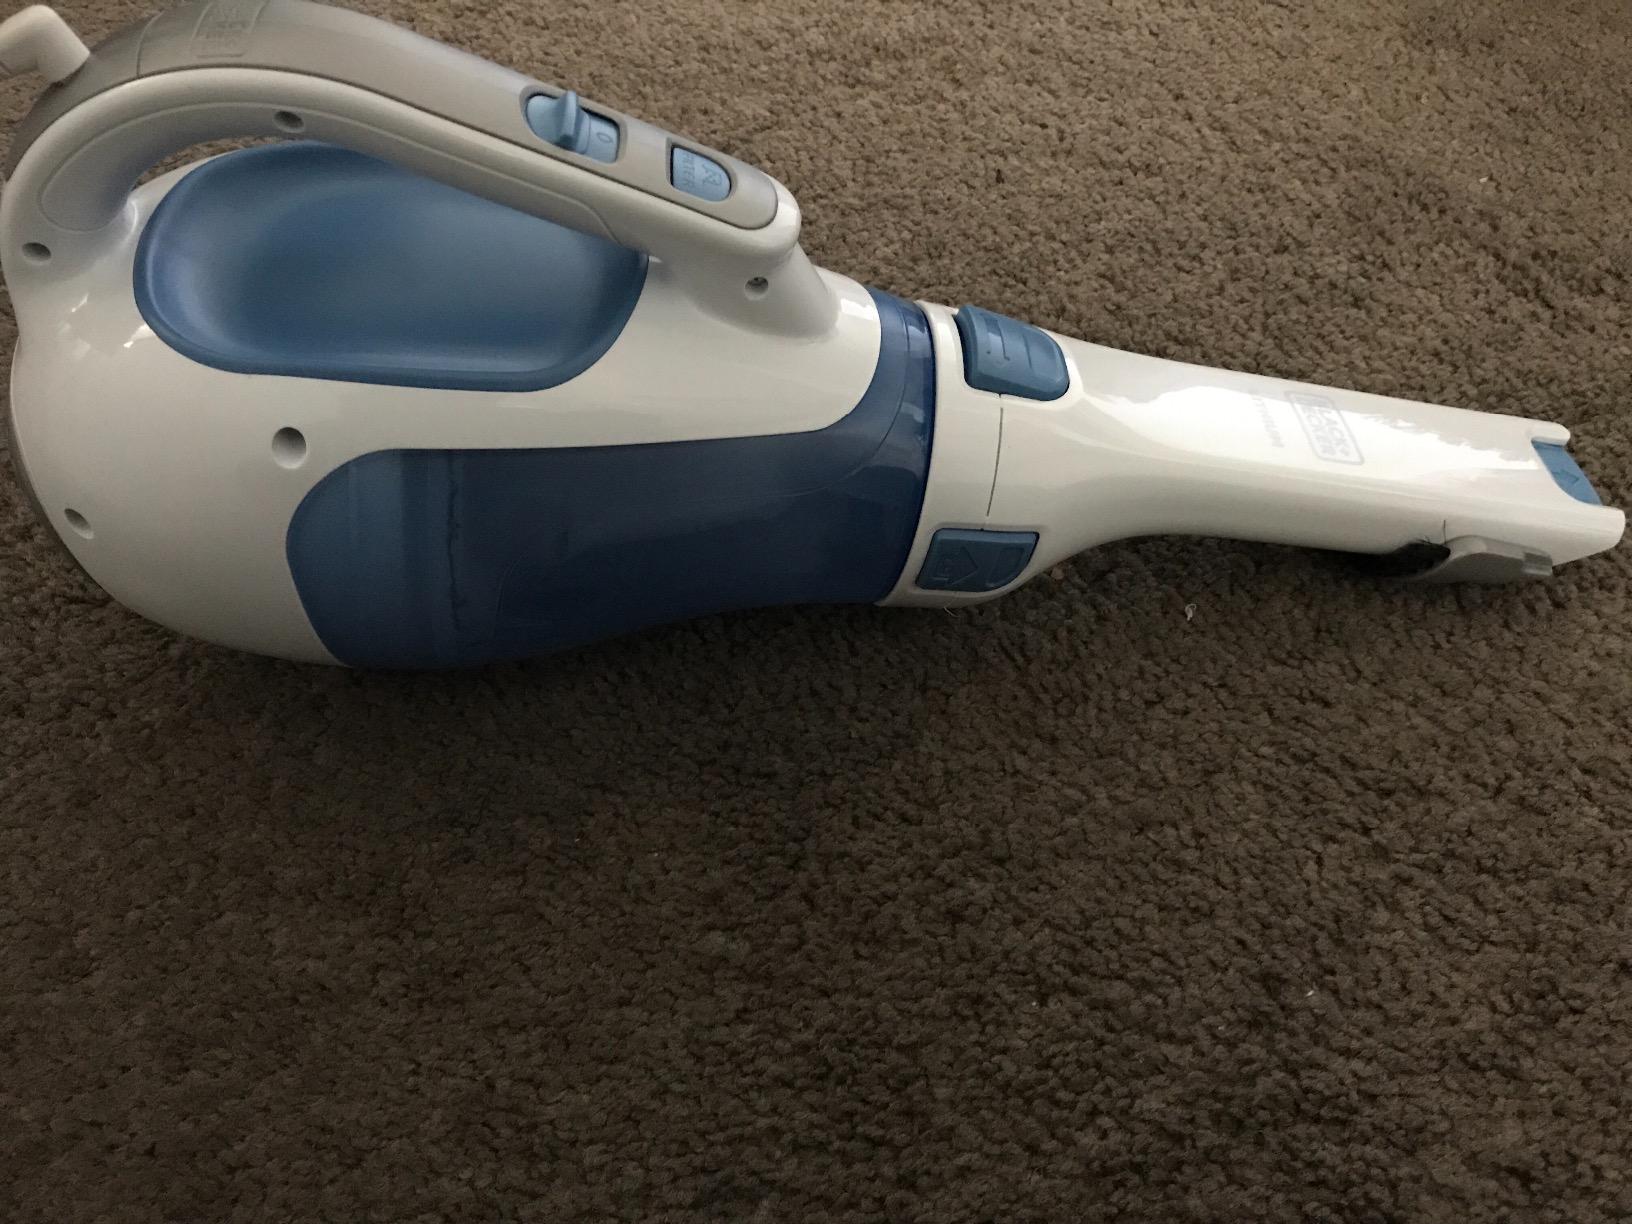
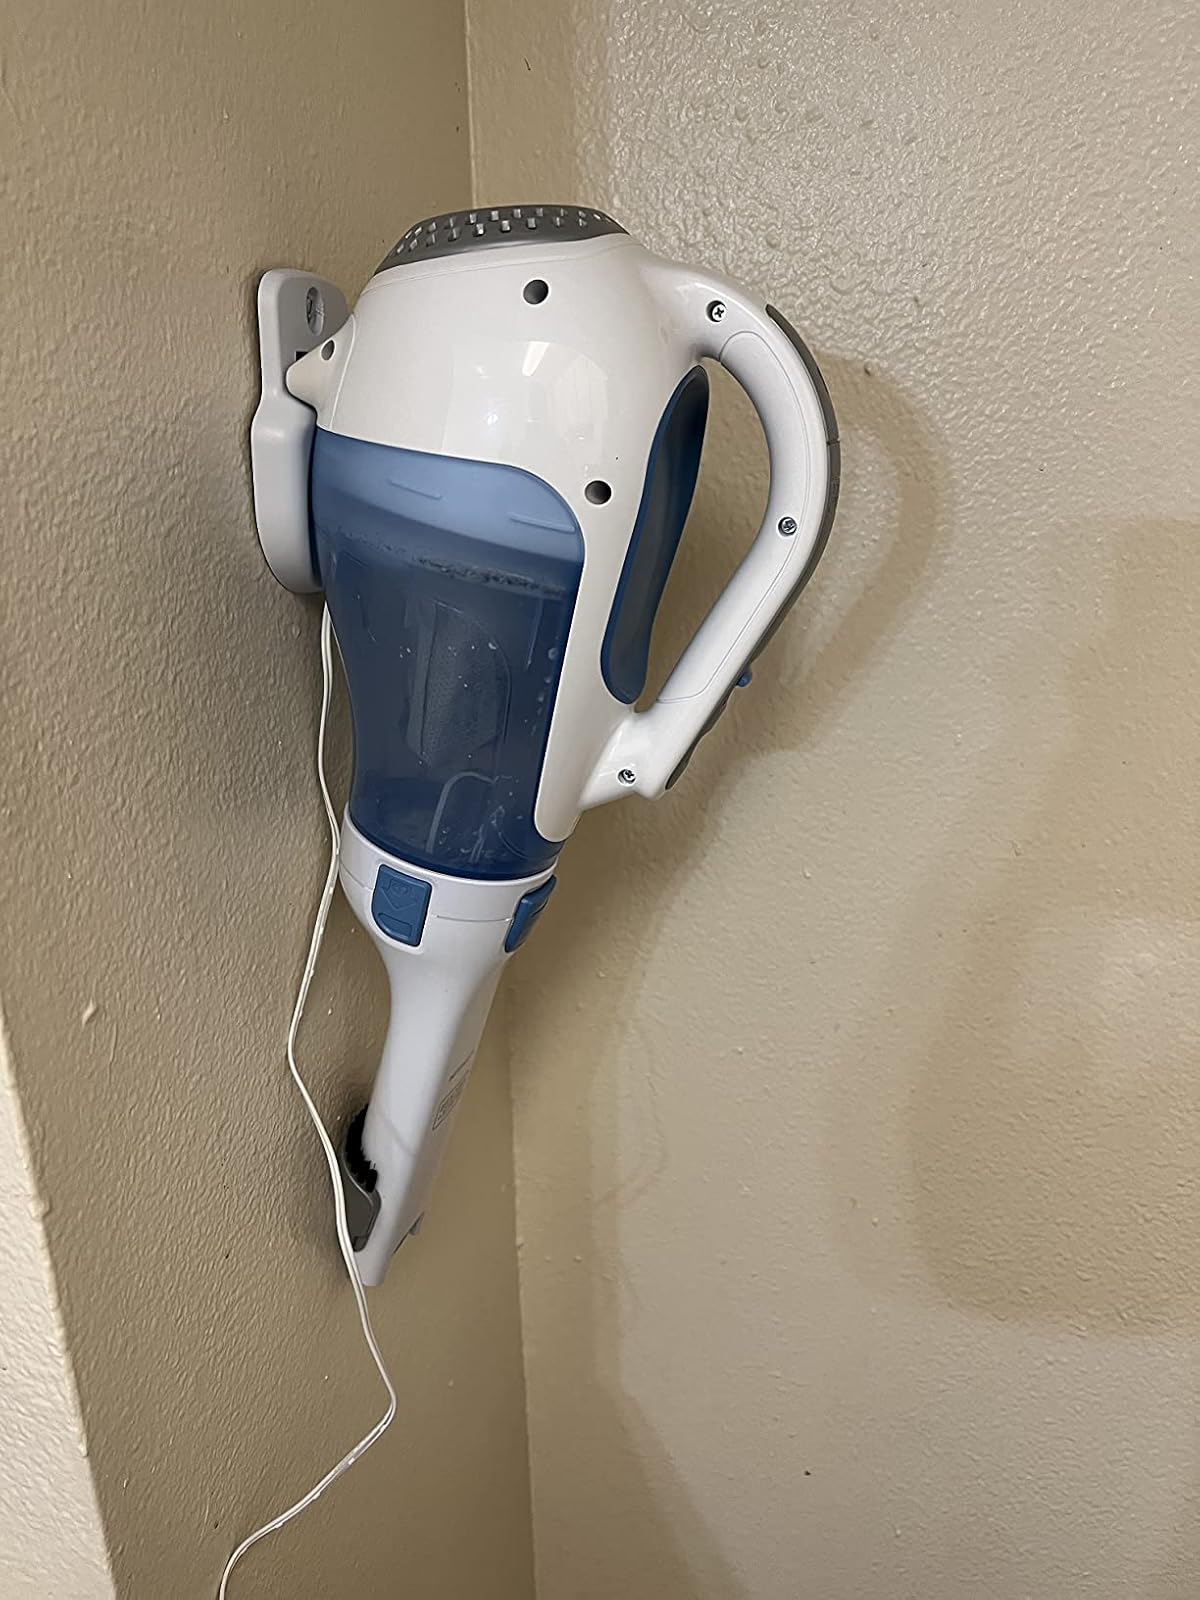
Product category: items_vacuum
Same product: yes